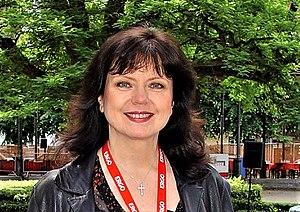
Marylène Bergmann marraine du ""tournoi des célébrités"" en 2011."
Marylène Bergmann, née le 1ᵉʳ mai 1957 à Verdun en Lorraine, est une journaliste-présentatrice de télévision qui a travaillé principalement pour la chaîne privée luxembourgeoise RTL9 de 1977 à 2010, ainsi que sur M6, sur RTL-TVI et enfin sur Mirabelle TV puis ViàMirabelle.